Initiation

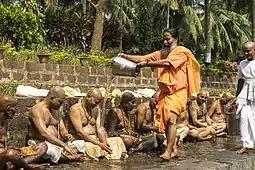
New monks of Kriya Yoga are renamed by their guru during the three-day initiation ceremony in Amarkantak, Annupur, India.

Initiation is a rite of passage marking entrance or acceptance into a group or society. It could also be a formal admission to adulthood in a community or one of its formal components. In an extended sense, it can also signify a transformation in which the initiate is 'reborn' into a new role. Examples of initiation ceremonies might include Christian baptism or confirmation, Jewish bar or bat mitzvah, acceptance into a fraternal organization, secret society or religious order, or graduation from school or recruit training. A person taking the initiation ceremony in traditional rites, such as those depicted in these pictures, is called an "initiate".